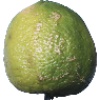
Label: limes